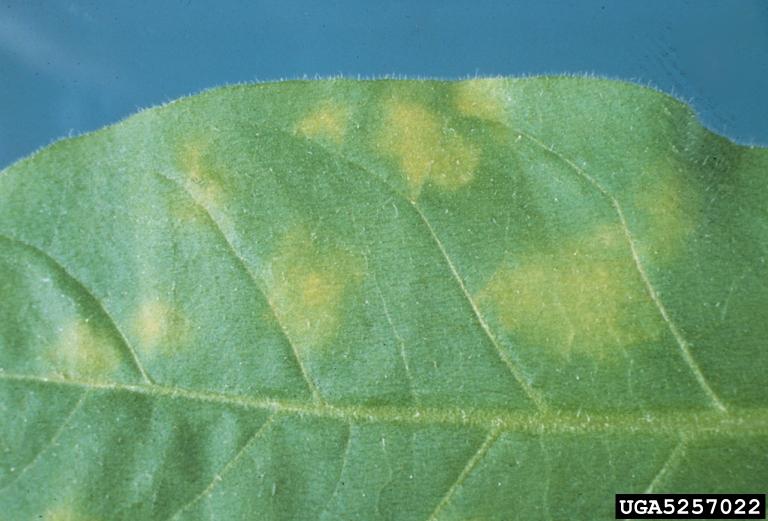
Plant: Tobacco
Disease: tobacco blue mold